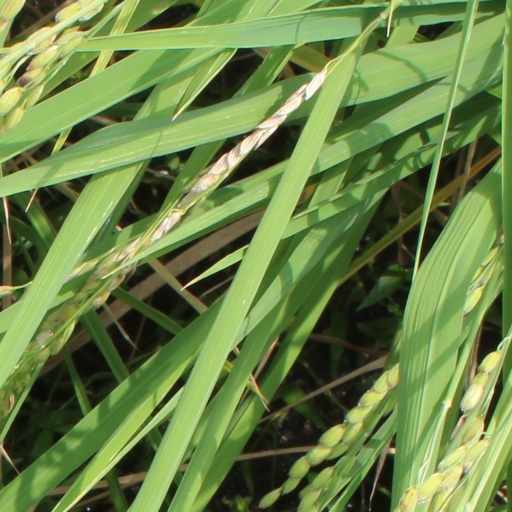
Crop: rice